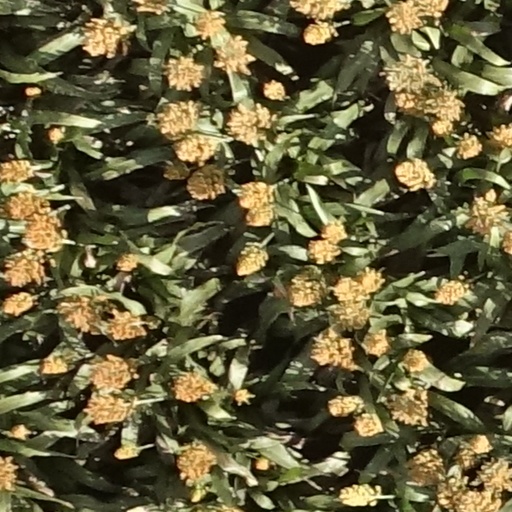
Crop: sorghum